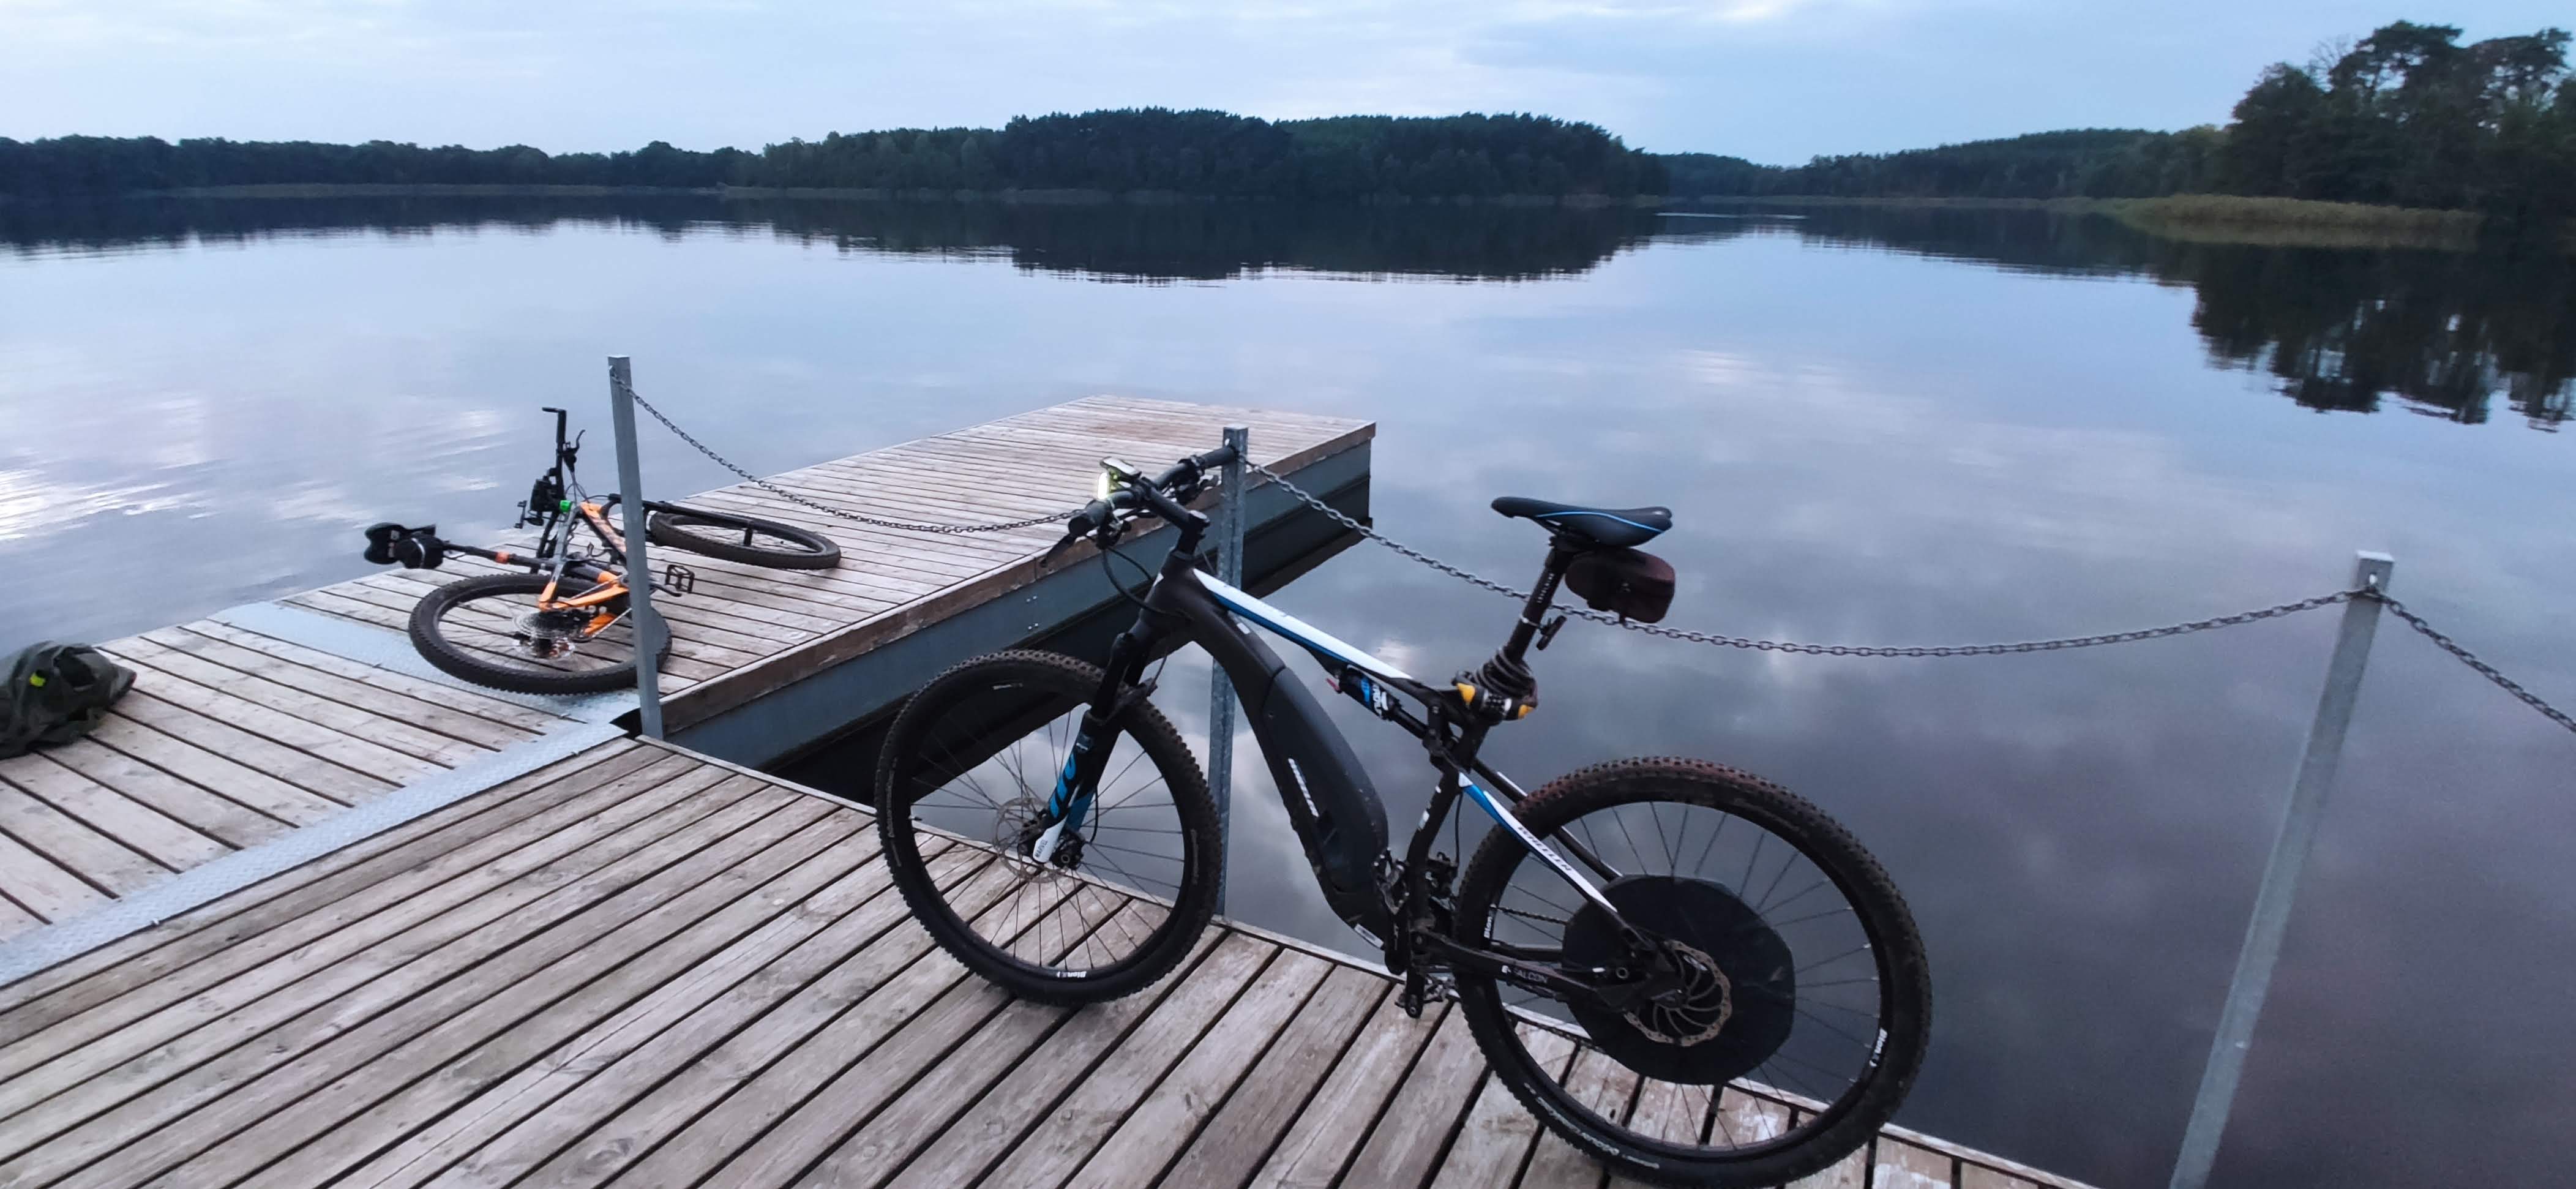
lake, forest, pier, bicycles, bicycle, wheel, tire, water, sky, bicycles equipment and supplies, bicycle wheel, crankset, vehicle, cloud, bicycle tire, bicycle frame, bicycle handlebar, Bicycle wheel rim, Bicycle stem, Hub gear, bicycle fork, sports equipment, bicycle accessory, Bicycle seatpost, bicycle saddle, bicycle part, automotive tire, groupset, rim, cycling, leisure, automotive wheel system, waterway, spoke, horizon, bicycle drivetrain part, landscape, cycle sport, tree, wood, road bicycle, recreation, reservoir, metal, bicycle pedal, racing bicycle, hybrid bicycle, lake district, cyclo cross bicycle, mountain bike, carbon, boardwalk, tourism, loch, road, endurance sports, inlet, mountain range, auto part, sound, Derailleur gears, coast